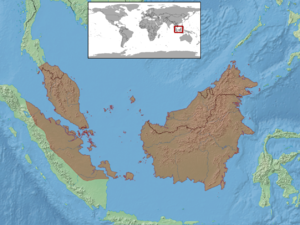
Calamaria leucogaster est une espèce de serpents de la famille des Colubridae.